Terwillegar Park Footbridge

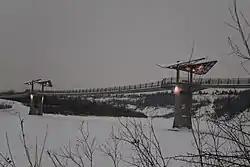

The Terwillegar Park Footbridge is a pedestrian bridge that crosses the North Saskatchewan River in Edmonton, Alberta, Canada. At in length, it is the longest stressed ribbon bridge in Canada and second longest in the world after the David Kreitzer Lake Hodges Bicycle Pedestrian Bridge in Escondido, California, United States. The bridge is a first for the city and was built to connect Terwillegar Park in the southern side with Oleskiw River Valley Park on the north side of the river. It opened to the public on October 21, 2016.